Hominidae

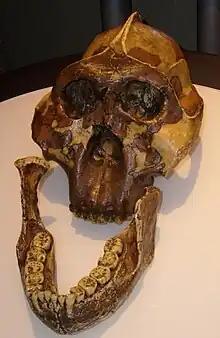
Replica of the skull sometimes known as "Nutcracker Man", found by Mary Leakey

In addition to the extant species and subspecies, archaeologists, paleontologists, and anthropologists have discovered and classified numerous extinct great ape species as below, based on the taxonomy shown.